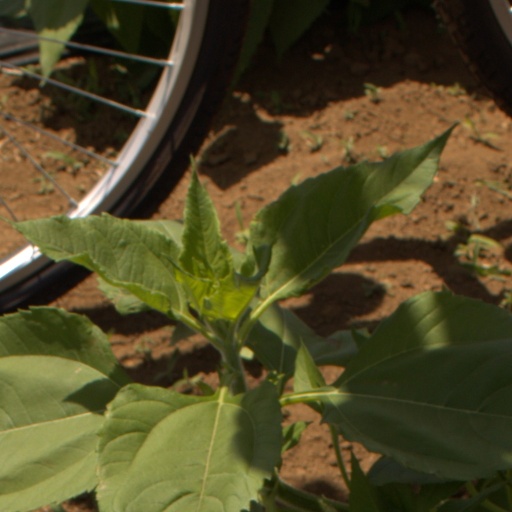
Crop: Jerusalem artichoke